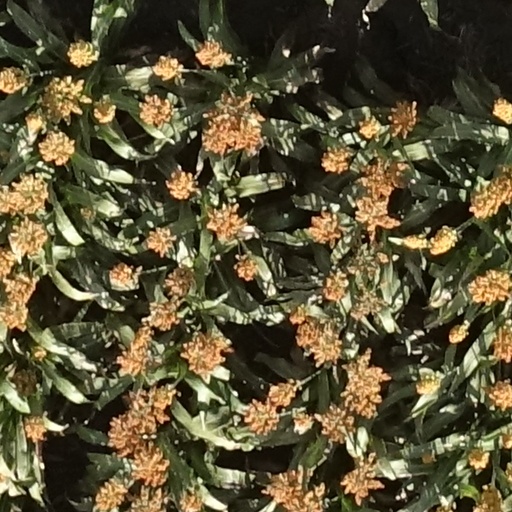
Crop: sorghum